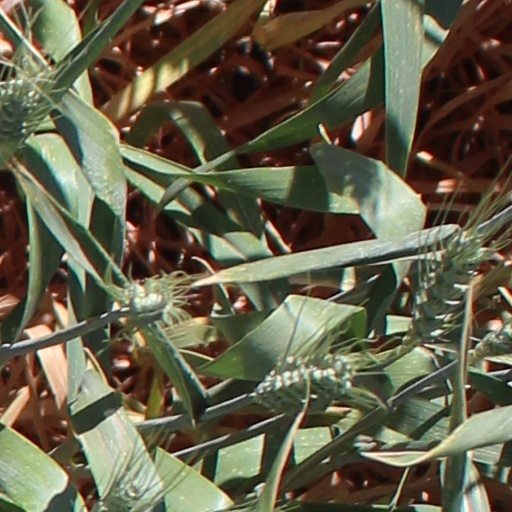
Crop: wheat